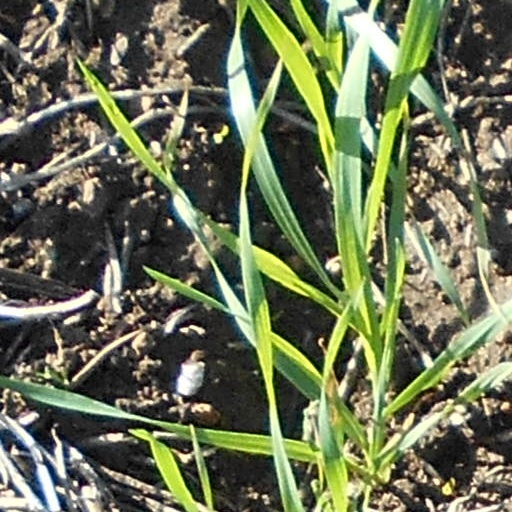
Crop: wheat